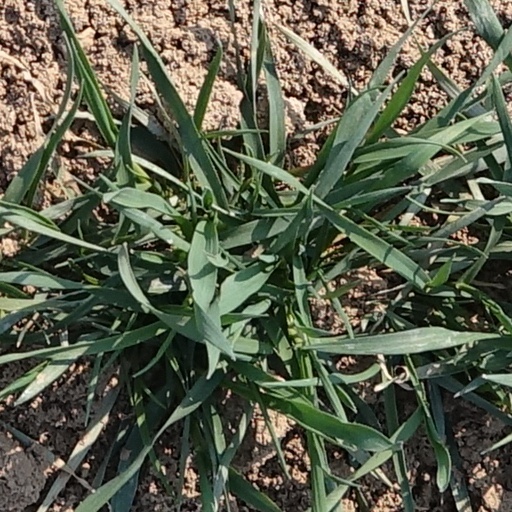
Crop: wheat